Kaarma-Kirikuküla

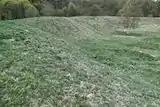
Kaarma ring fort

Kaarma ring fort is located about a hundred meters from the church. It was first mentioned in the Early Livonian Rhymed Chronicle as a main Oeselian stronghold during the 1260-1261 rebellion. It was captured, after a bloody battle, by the combined forces of the Livonian Order, the Bishopric of Dorpat, the Bishopric of Ösel–Wiek, and Danish troops in 1261. Currently visible are a depression at the original location of the well, and the locations of the fort's gates at north-western and north-eastern corners of the wall. Jean Baptiste Holzmayer did some excavating at the fort's location in 1860, but overall there has been very little archaeological exploration.